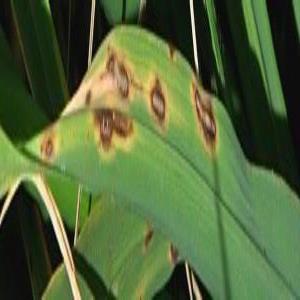
Disease: Brownspot